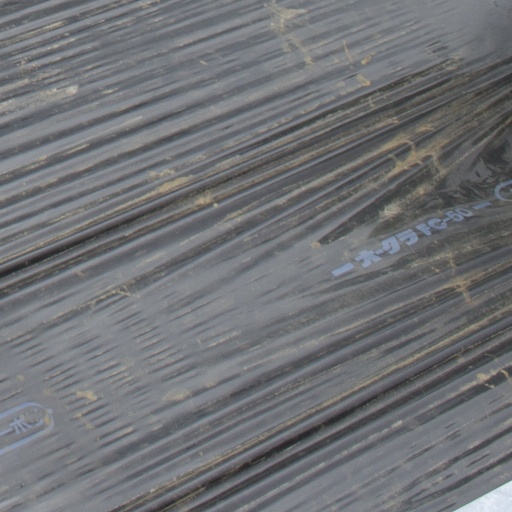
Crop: Jerusalem artichoke